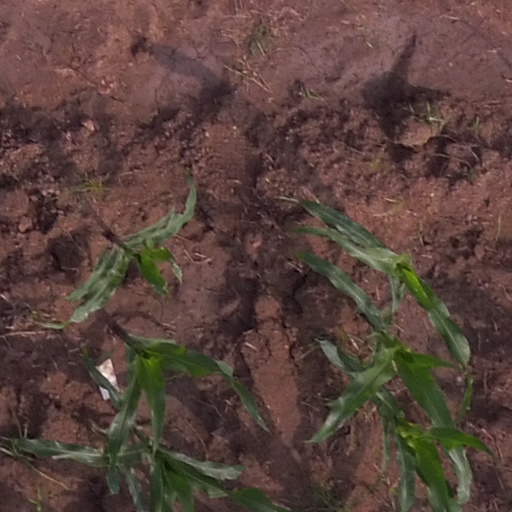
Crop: maize; corn